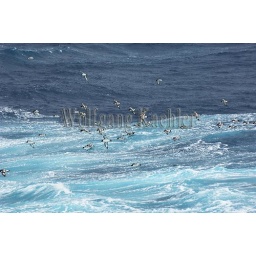
Antarctica, scotia sea, near south georgia, cape petrels flying over ocean